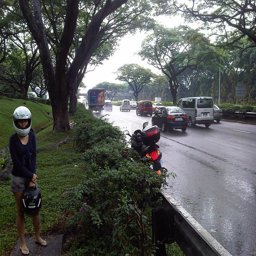
A girl with a motorcycle helmet is on the side of the road.
a woman is standing next to a parked motorcycle
A lady with a helmet standing by the street in the rain with a motor cycle parked near the curb.
A woman on the side of the road wearing a helmet.
A woman wearing a motorcycle helmet sitting next to a road.